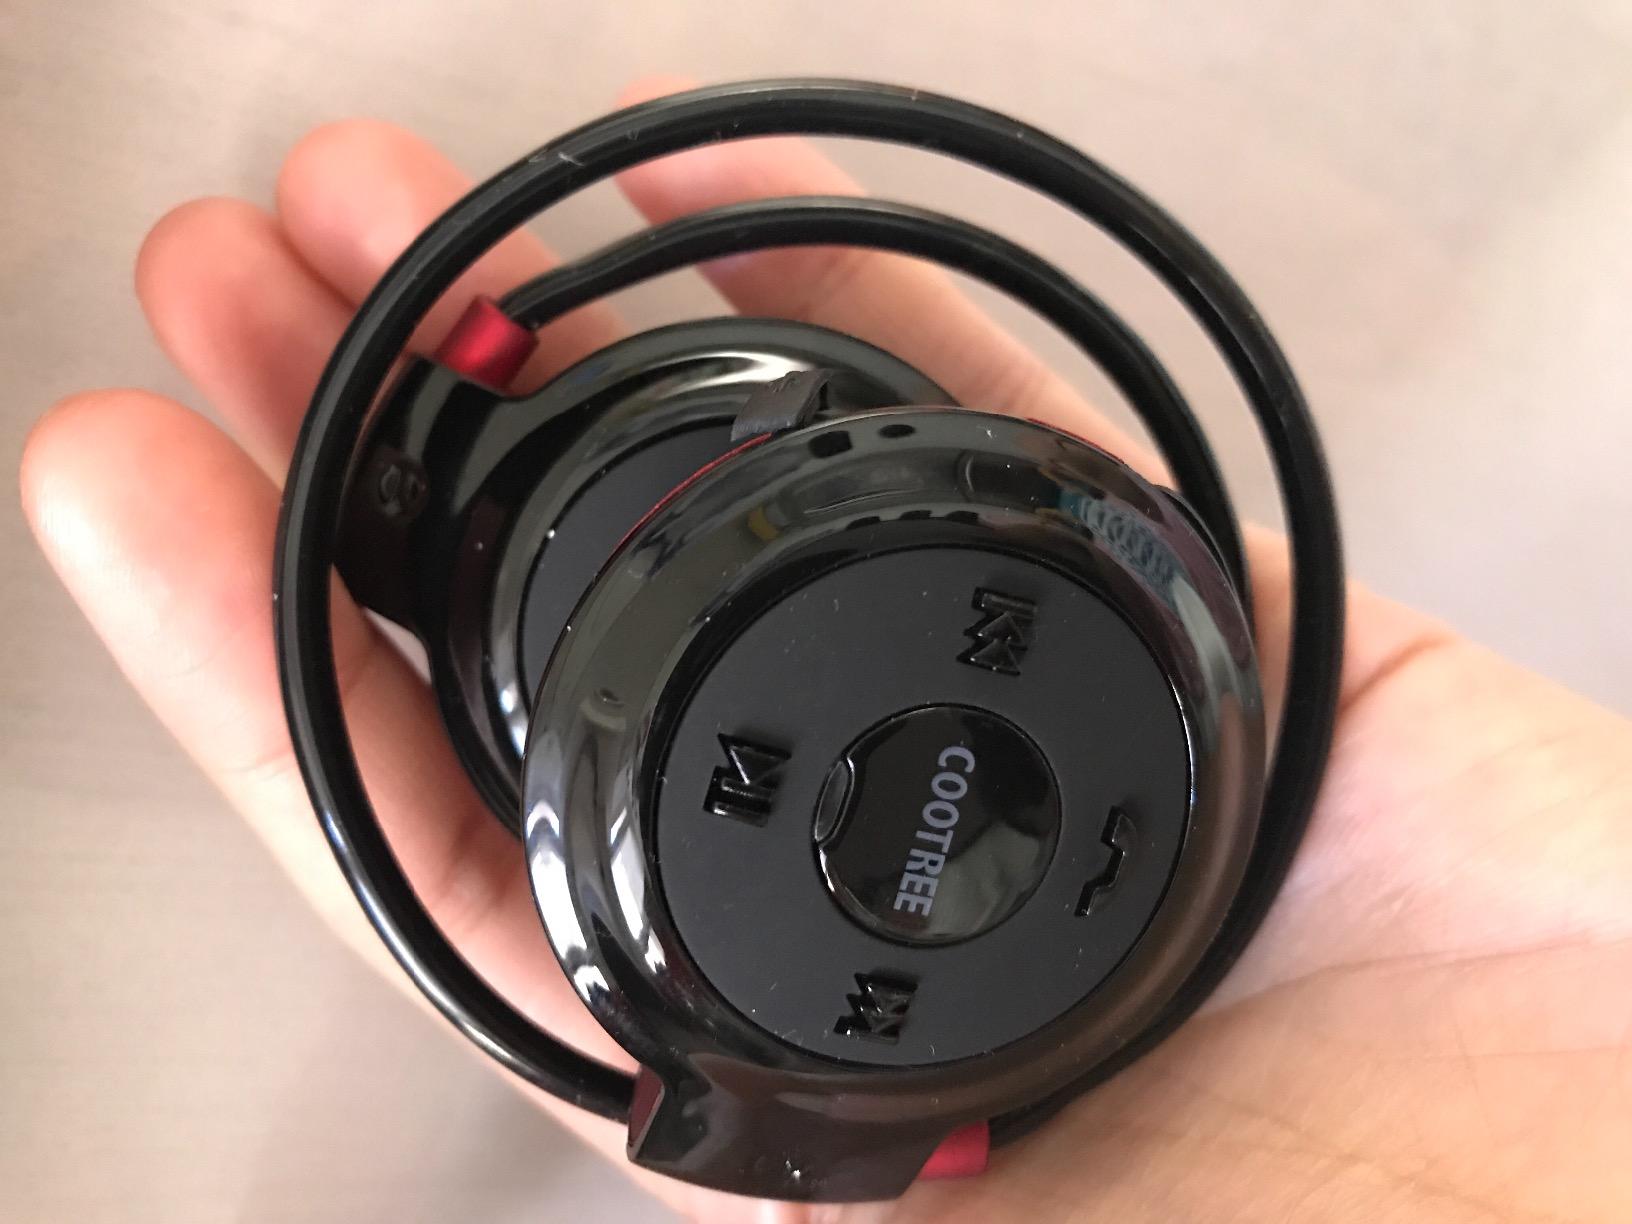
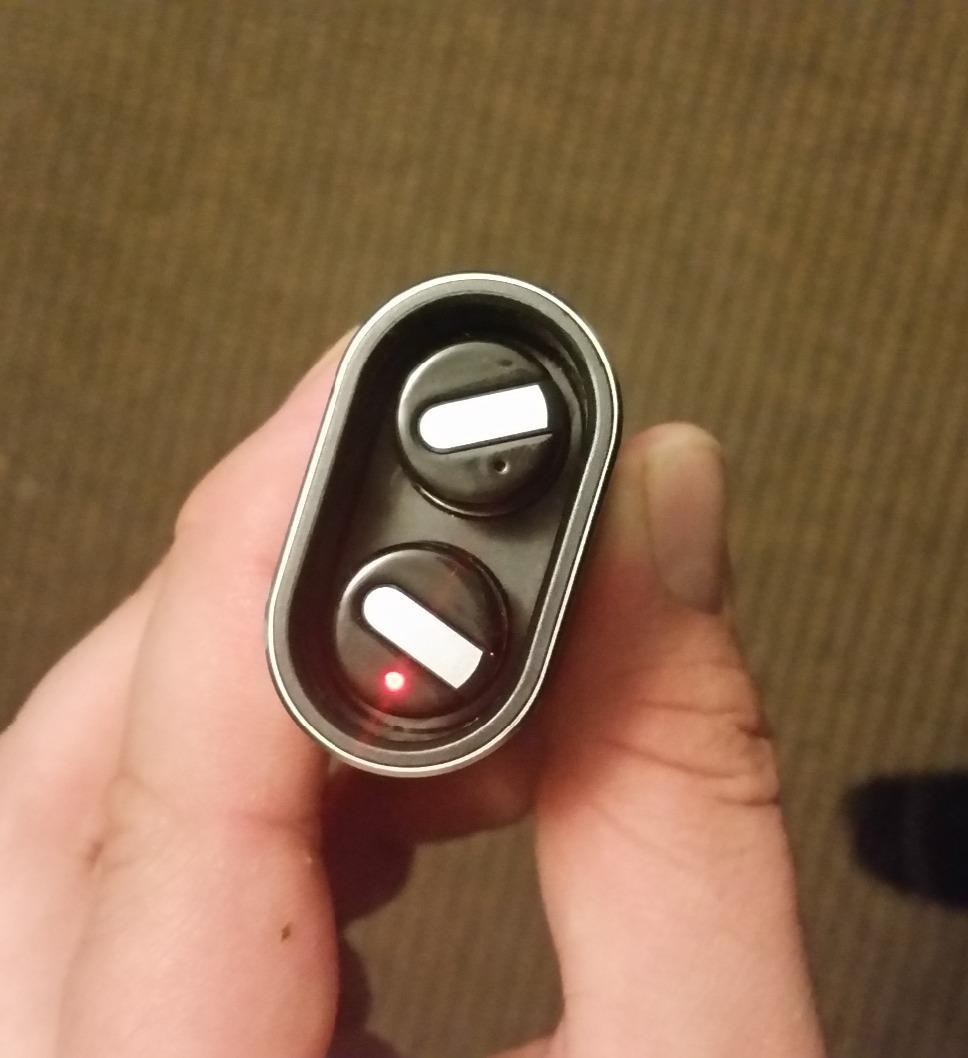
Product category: headphones
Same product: no